Róbert Puzsér

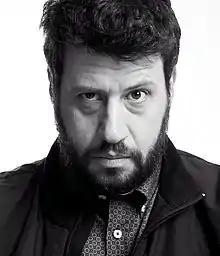
Puzsér in 2019

Róbert Puzsér (born 24 October 1974) is a Hungarian publicist, anchorman, editor and social critic.